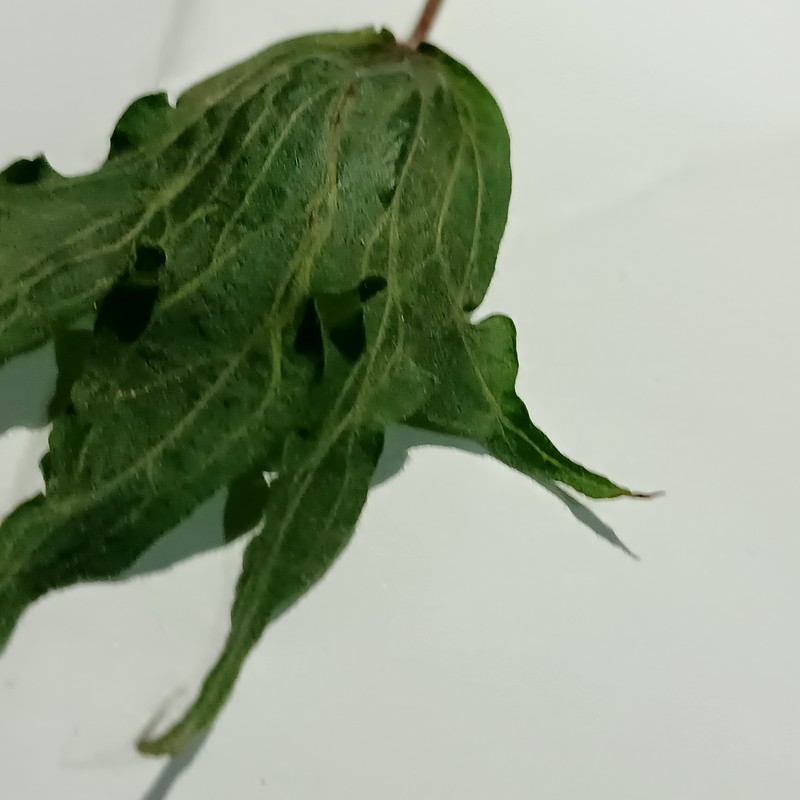
Label: Herbicide Growth Damage